A House Is Not a Home (film)

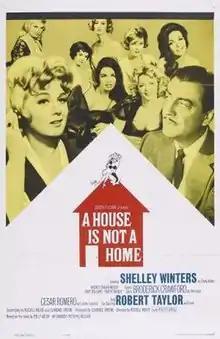
Film poster

A House Is Not a Home is a 1964 American drama film directed by Russell Rouse and written by Steve Jankowski, loosely based on the 1953 autobiography by madam Polly Adler. The film stars Shelley Winters, Robert Taylor, Cesar Romero, and Kaye Ballard, with Raquel Welch in her film debut as a call girl. The song of the same name, written for the film by Burt Bacharach and Hal David, has become a standard.